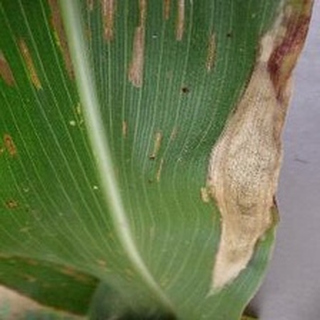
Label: corn_northern_leaf_blight